Ham House

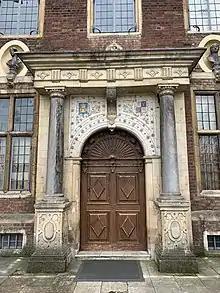
A photograph of the wooden front door of the house, surrounded by early 17C architectural embellishments such as columns and carvings

In the early 17th century the manors of Ham and Petersham were bestowed by James I on his son, Henry Frederick, Prince of Wales. The original construction of Ham House was completed in 1610 by Sir Thomas Vavasour, Knight Marshal to James I. The Thames-side location was ideal for Vavasour, allowing him to move between the palaces at Richmond, Hampton, London and Windsor as his court role required. It originally comprised an H-plan layout consisting of nine bays and three storeys, as shown in a 1649 miniature by Alexander Marshal, but the lack of estate documentation makes it impossible to verify the names of persons involved in the design and construction of the house. Robert Smythson's survey drawing of the house and gardens is a key record of the early structure. Prince Henry died in 1612, and the lands passed to James's second son, Charles, several years before his coronation in 1625. After Vavasour's death in 1620, the house was granted to John Ramsay, 1st Earl of Holderness, until he died in 1626.